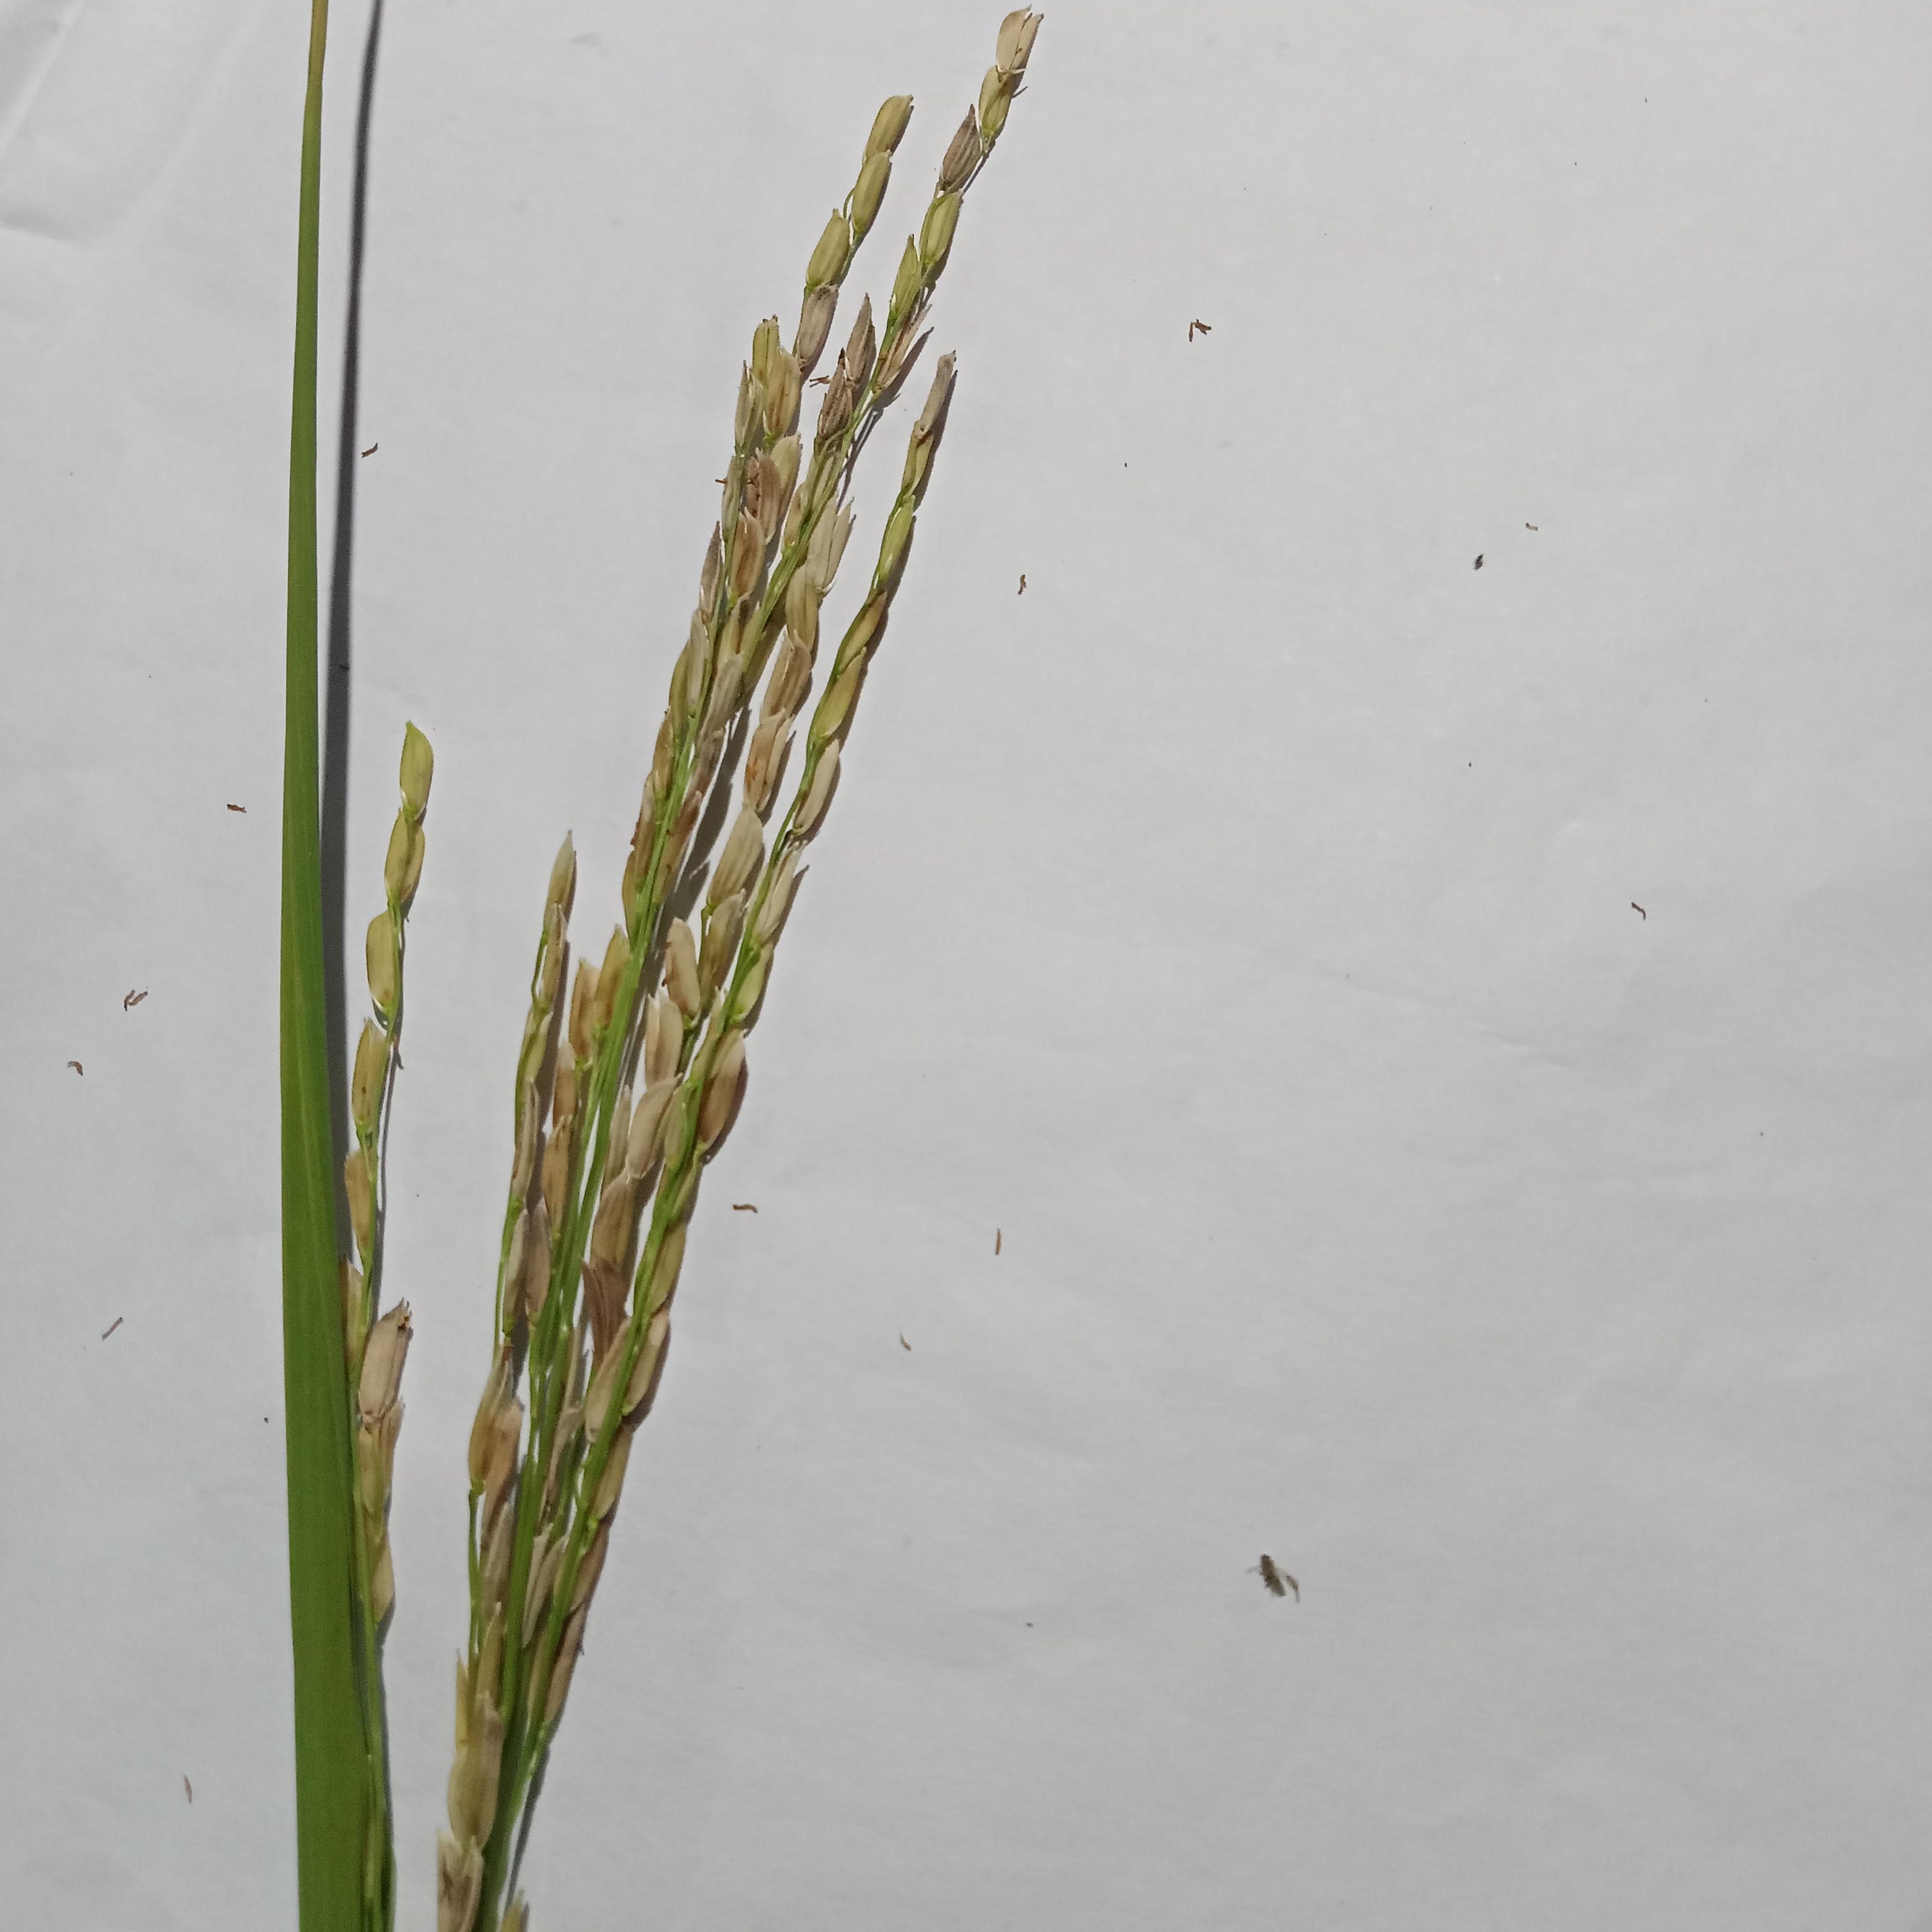
Label: Rice___Neck_Blast